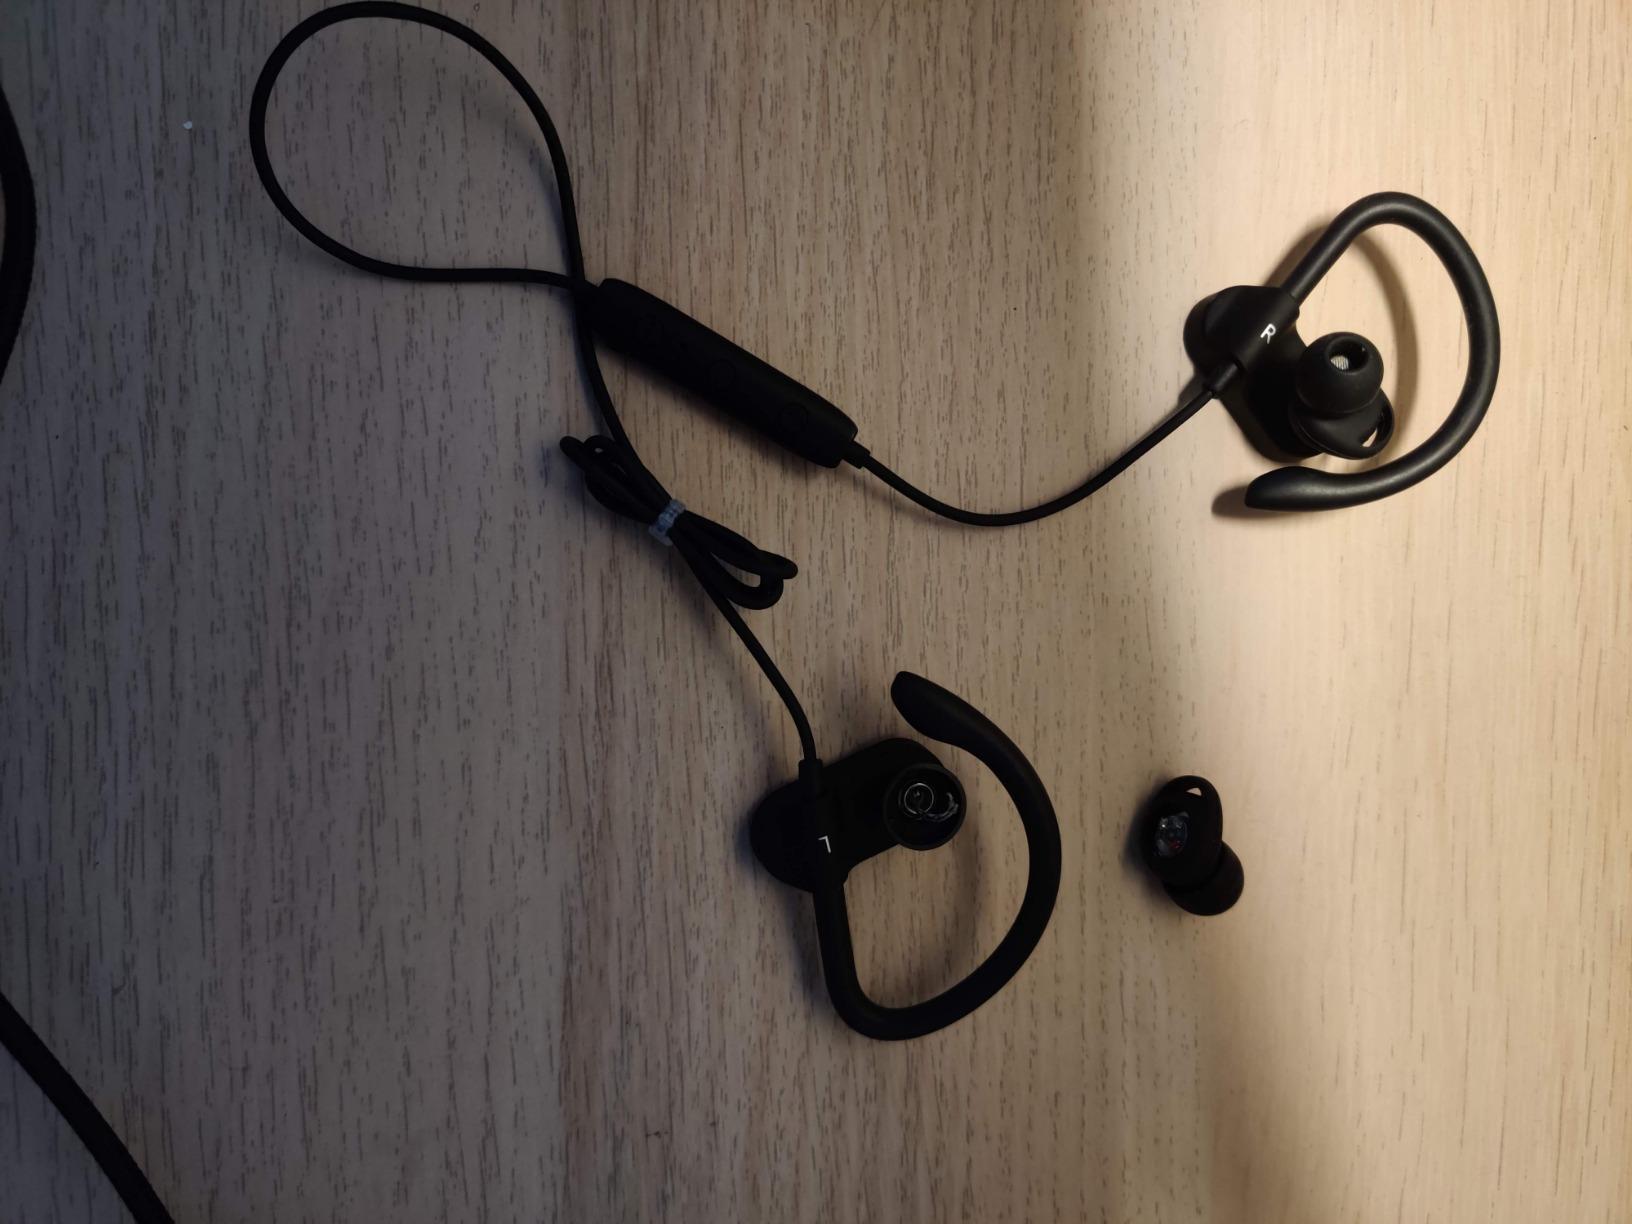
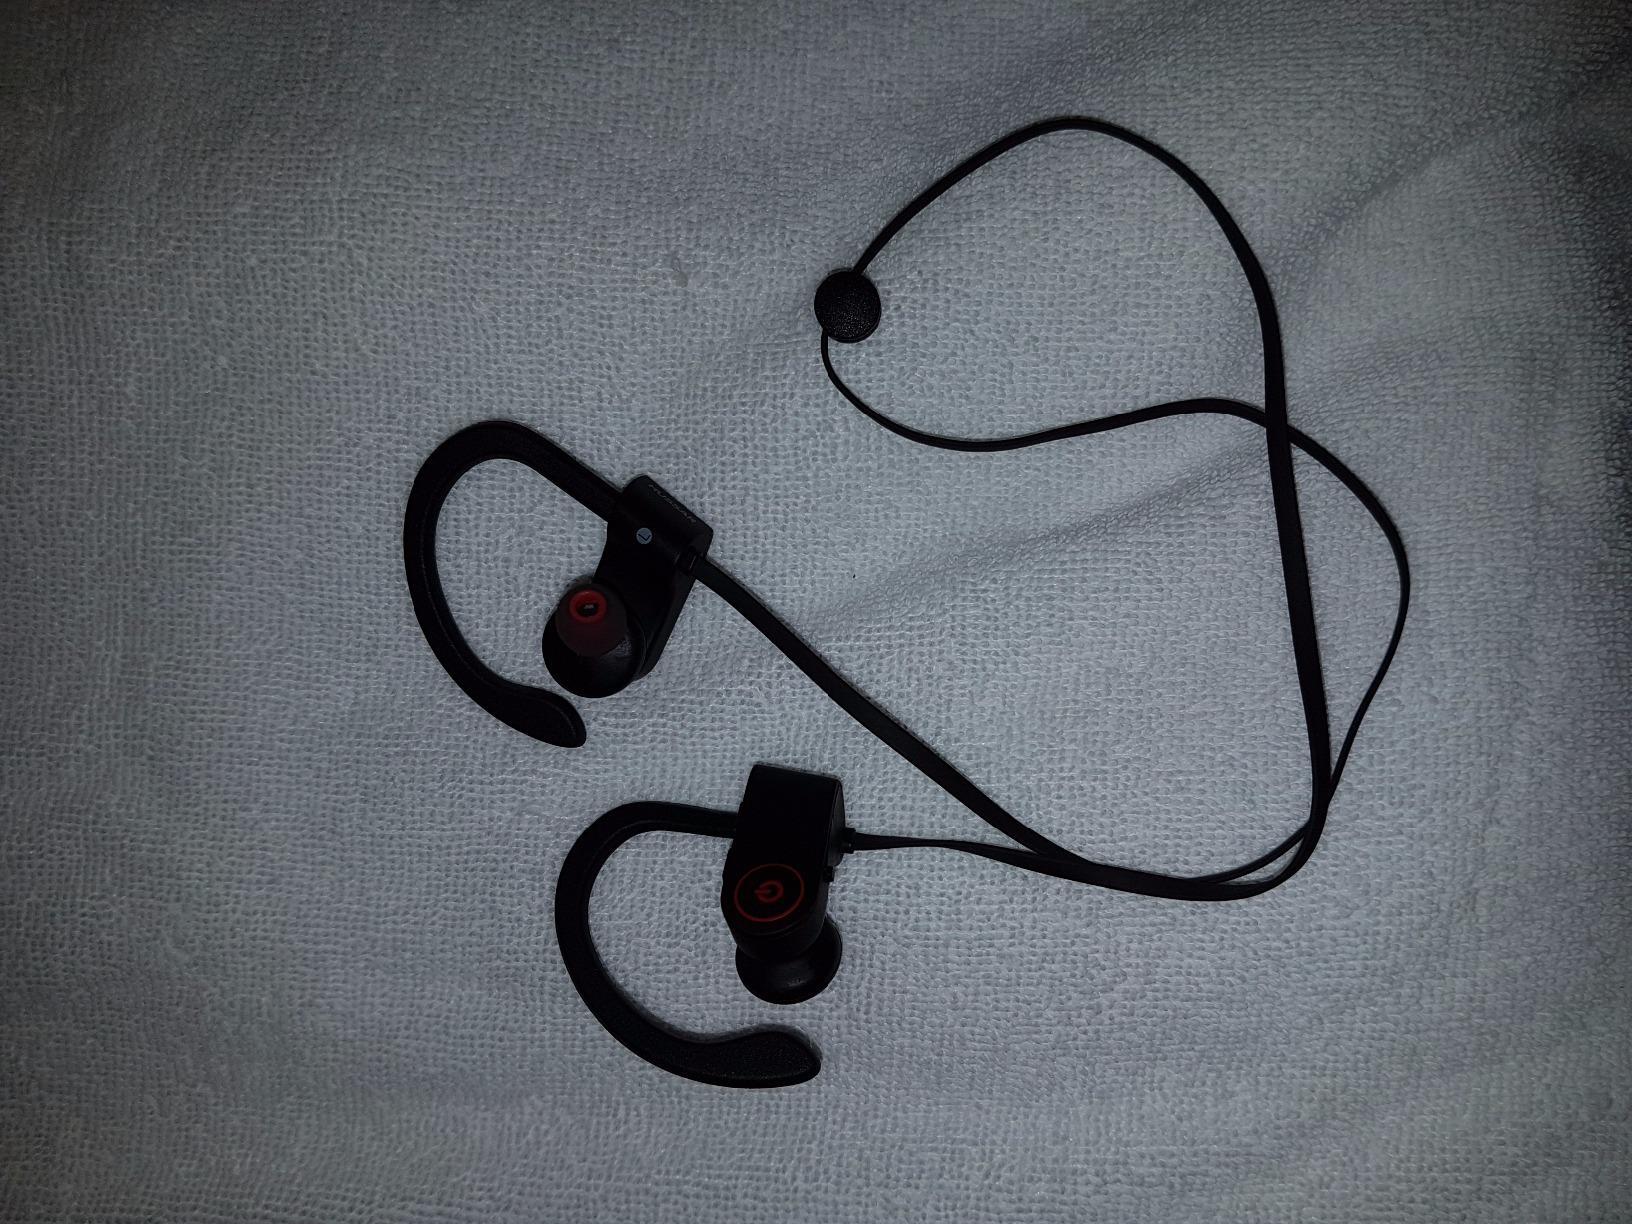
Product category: headphones
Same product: no